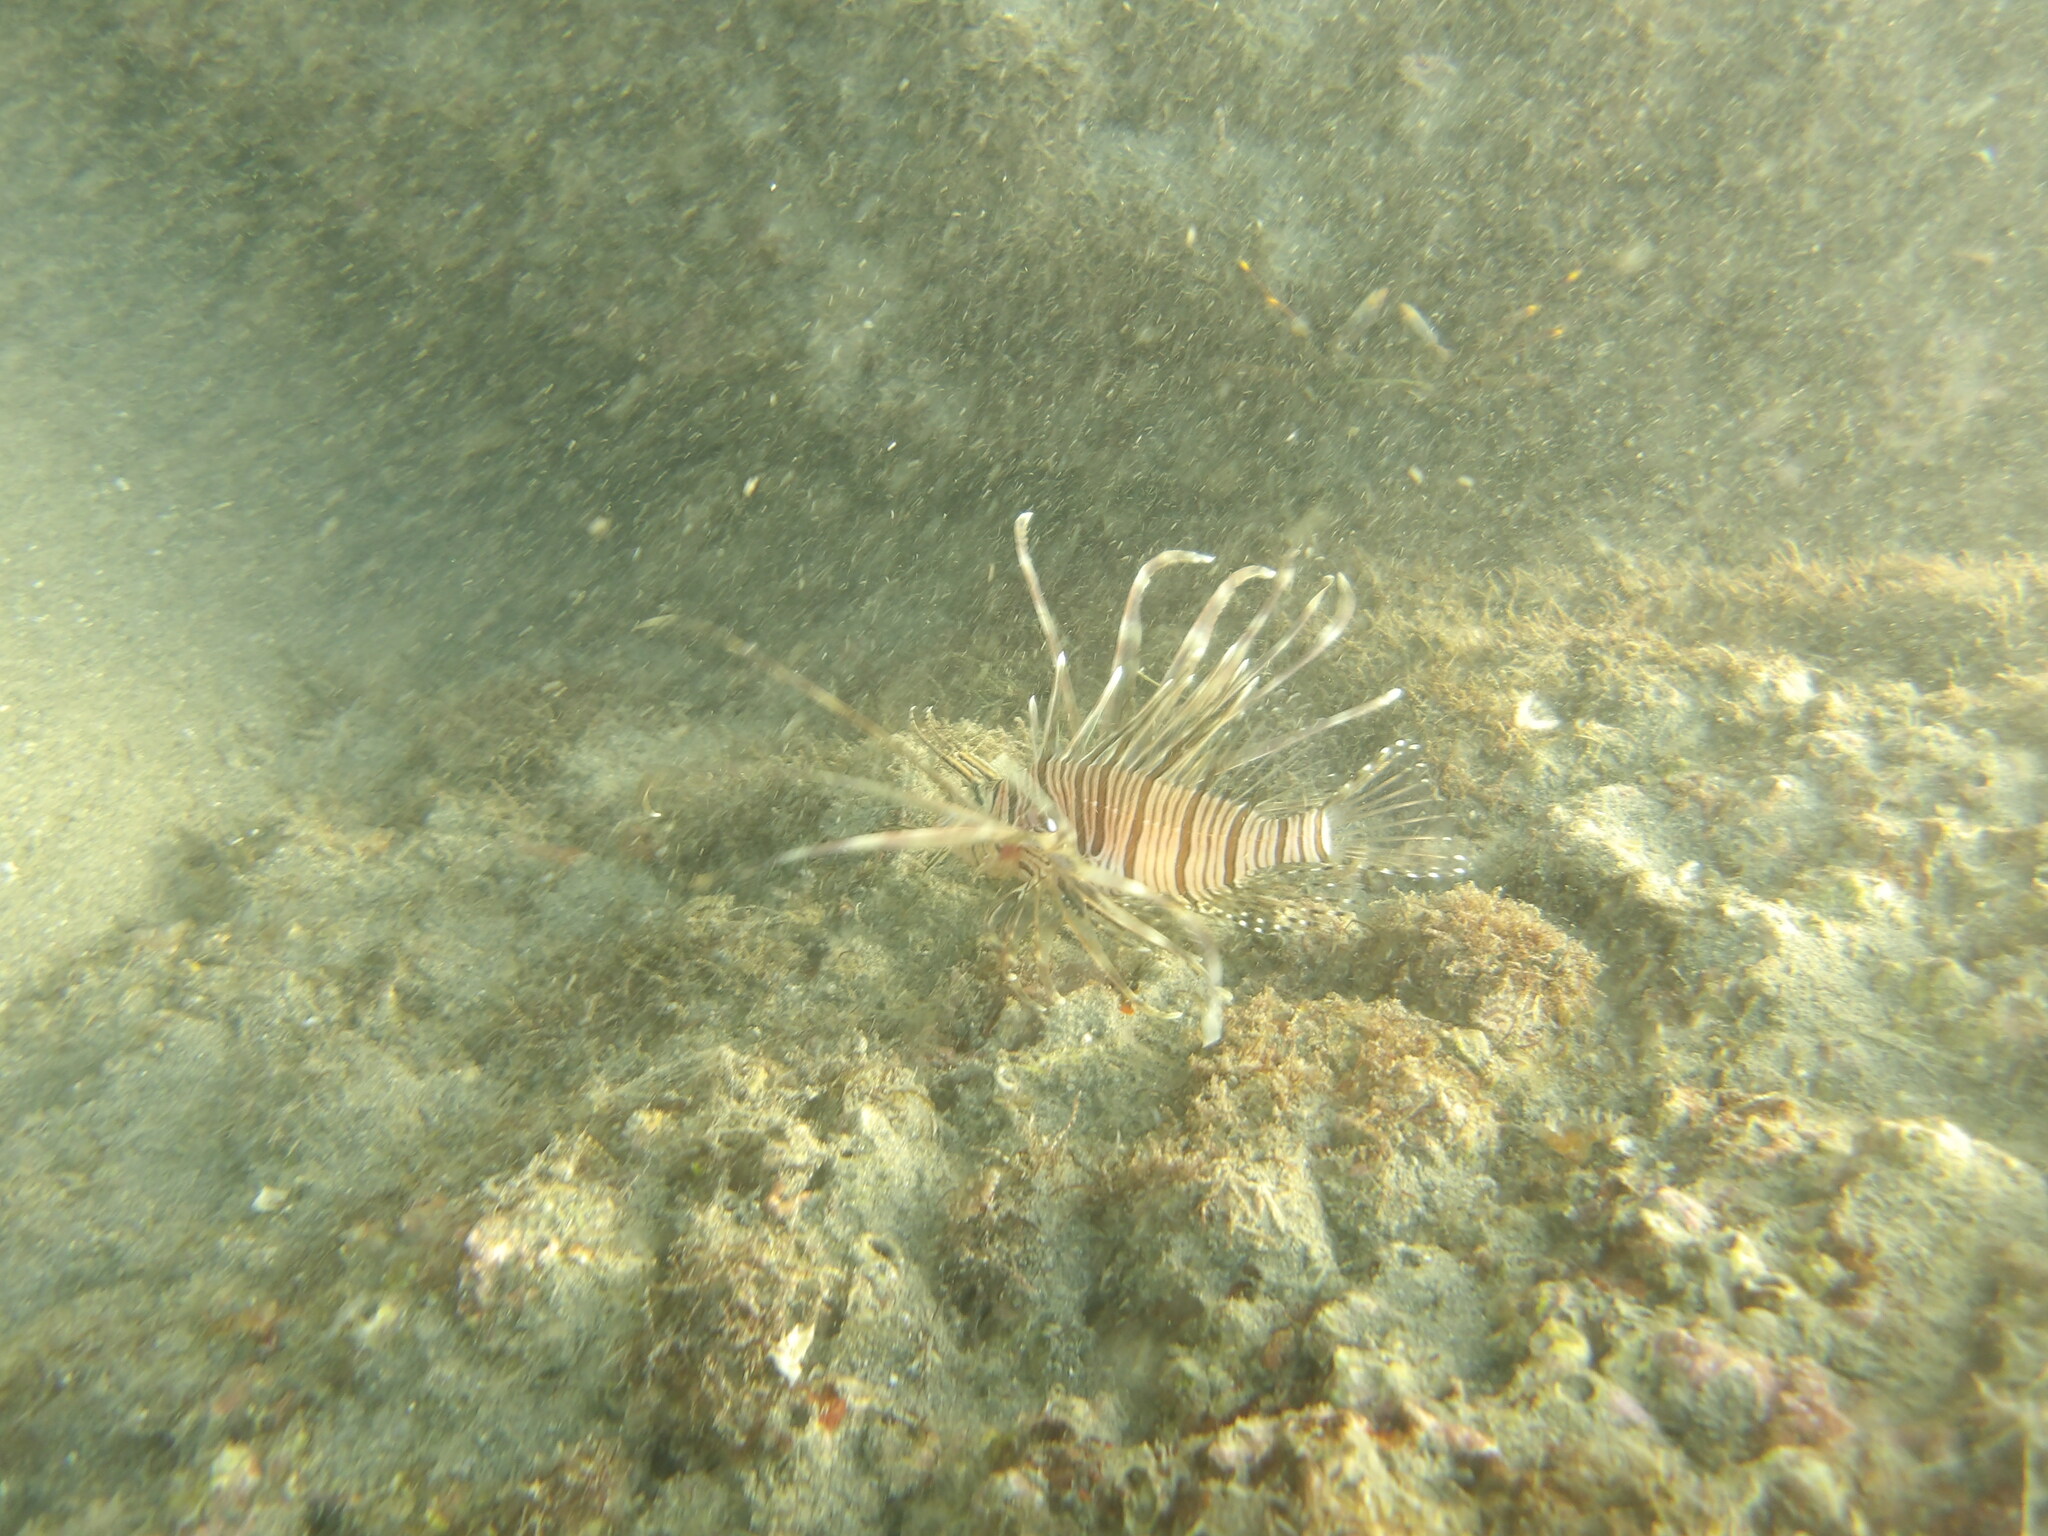
Pterois volitans (Red Lionfish)